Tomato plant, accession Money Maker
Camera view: vertical (180 deg); turntable rotation: 120 degrees
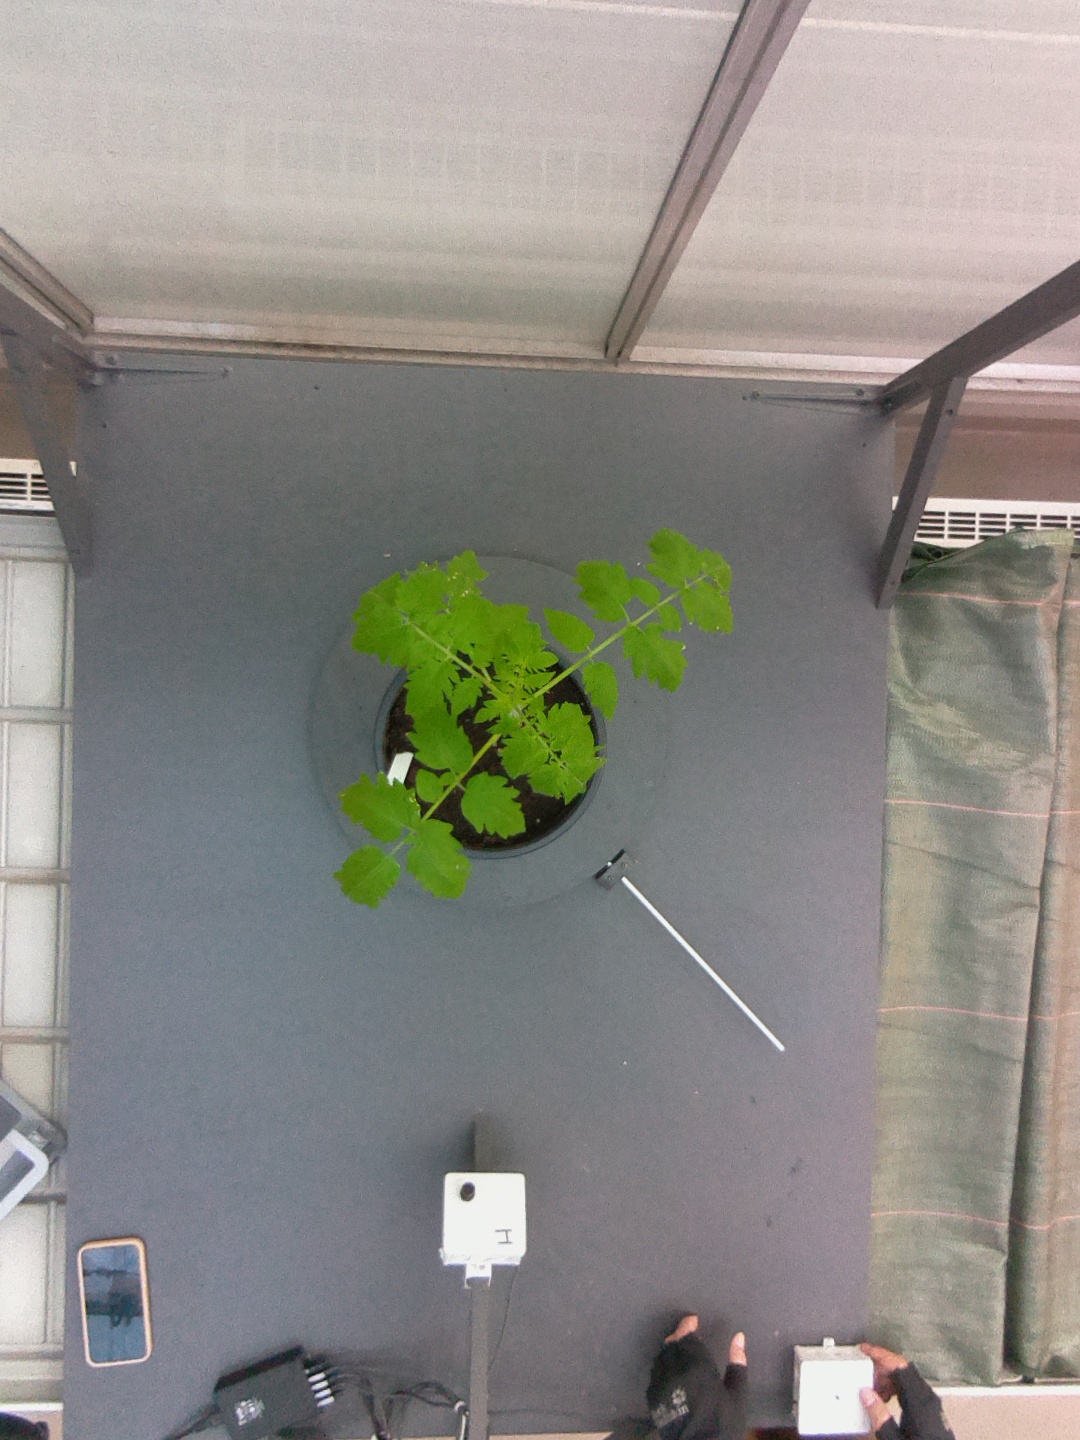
BBCH growth stage 13: 6 of true leaves visible